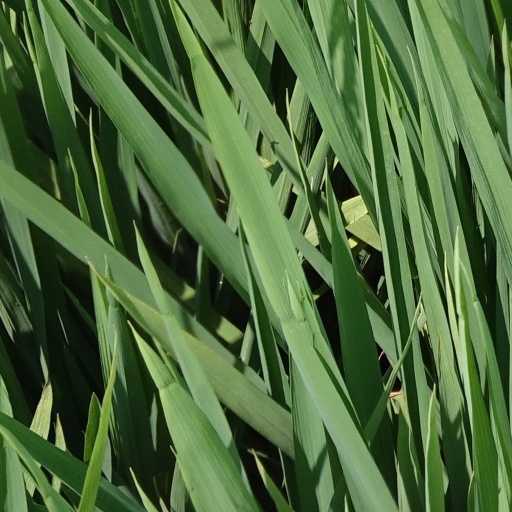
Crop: rice